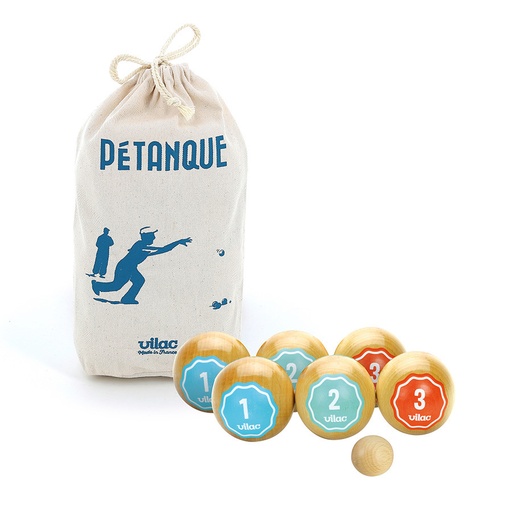
Jeu de pétanque retro
Jeu de pétanque en bois vernis au style rétro livré dans son joli sac en tissu. Fabrication française. Dimensions : 6 x 6 x 6 cm
Brand: Vilac
Category: Sporting Goods > Outdoor Recreation > Outdoor Games > Lawn Games